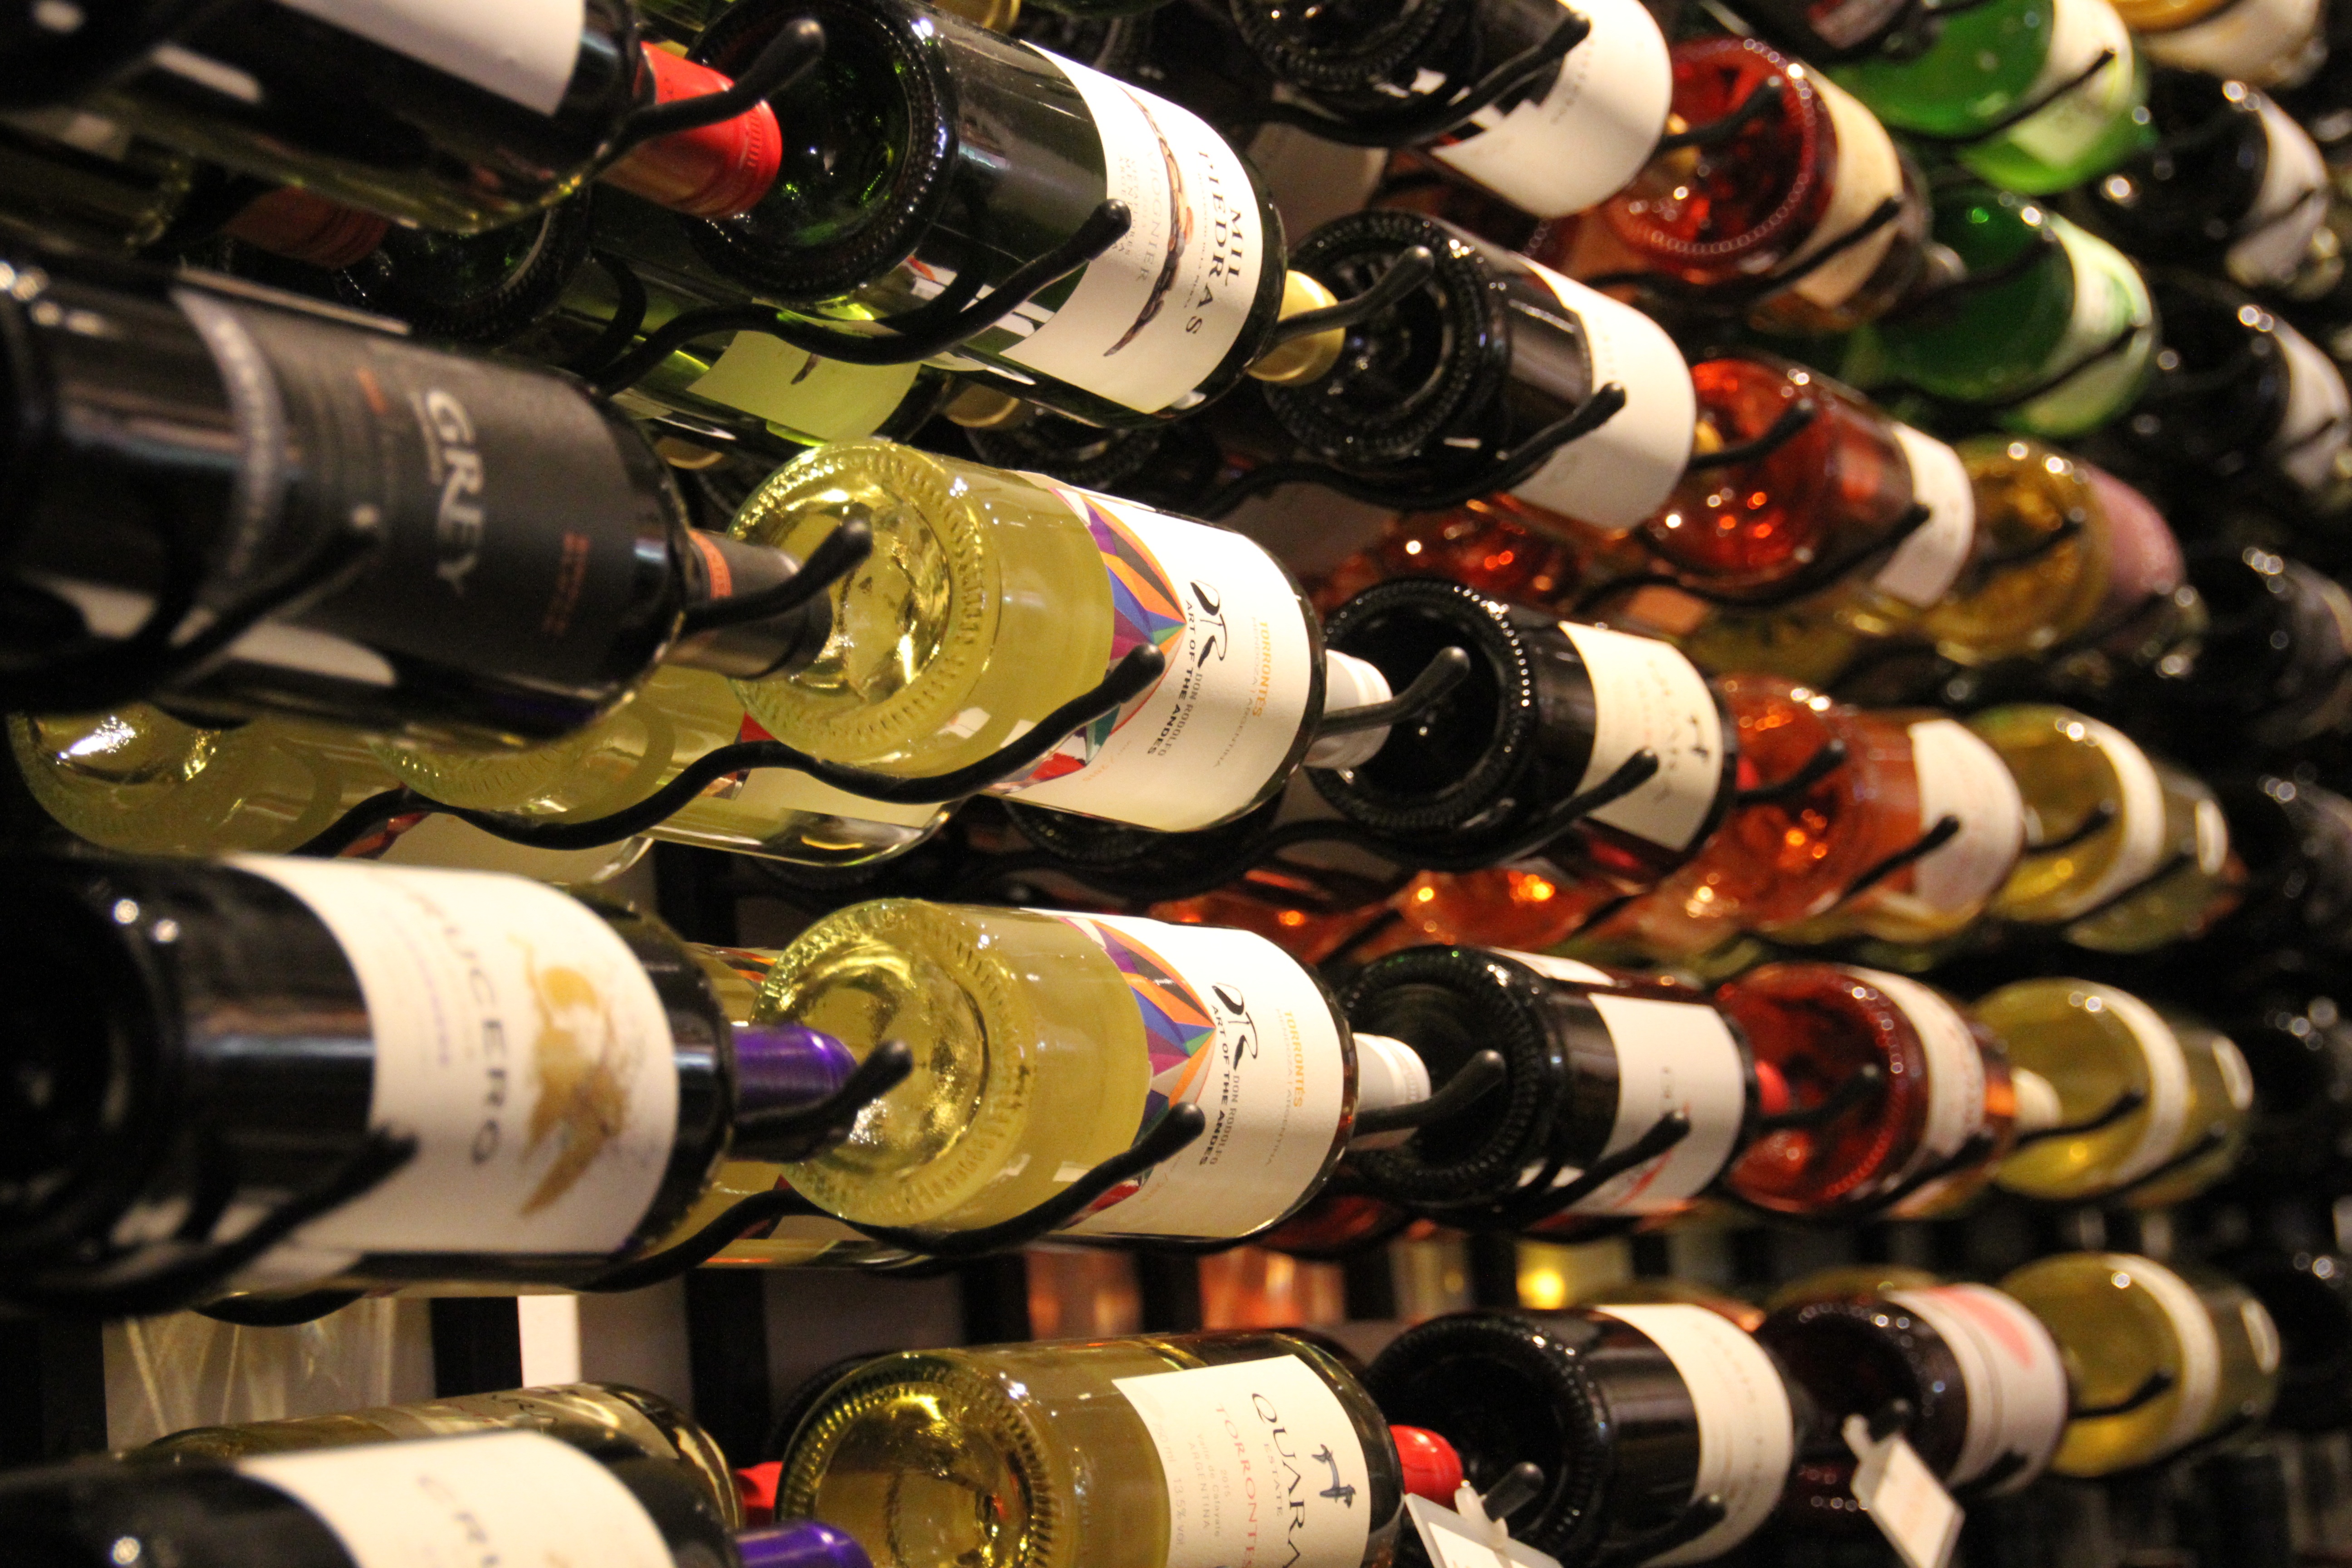
wine, white, red, color, drink, alcohol, display, bottles, footwear, winery, selection, wine tasting